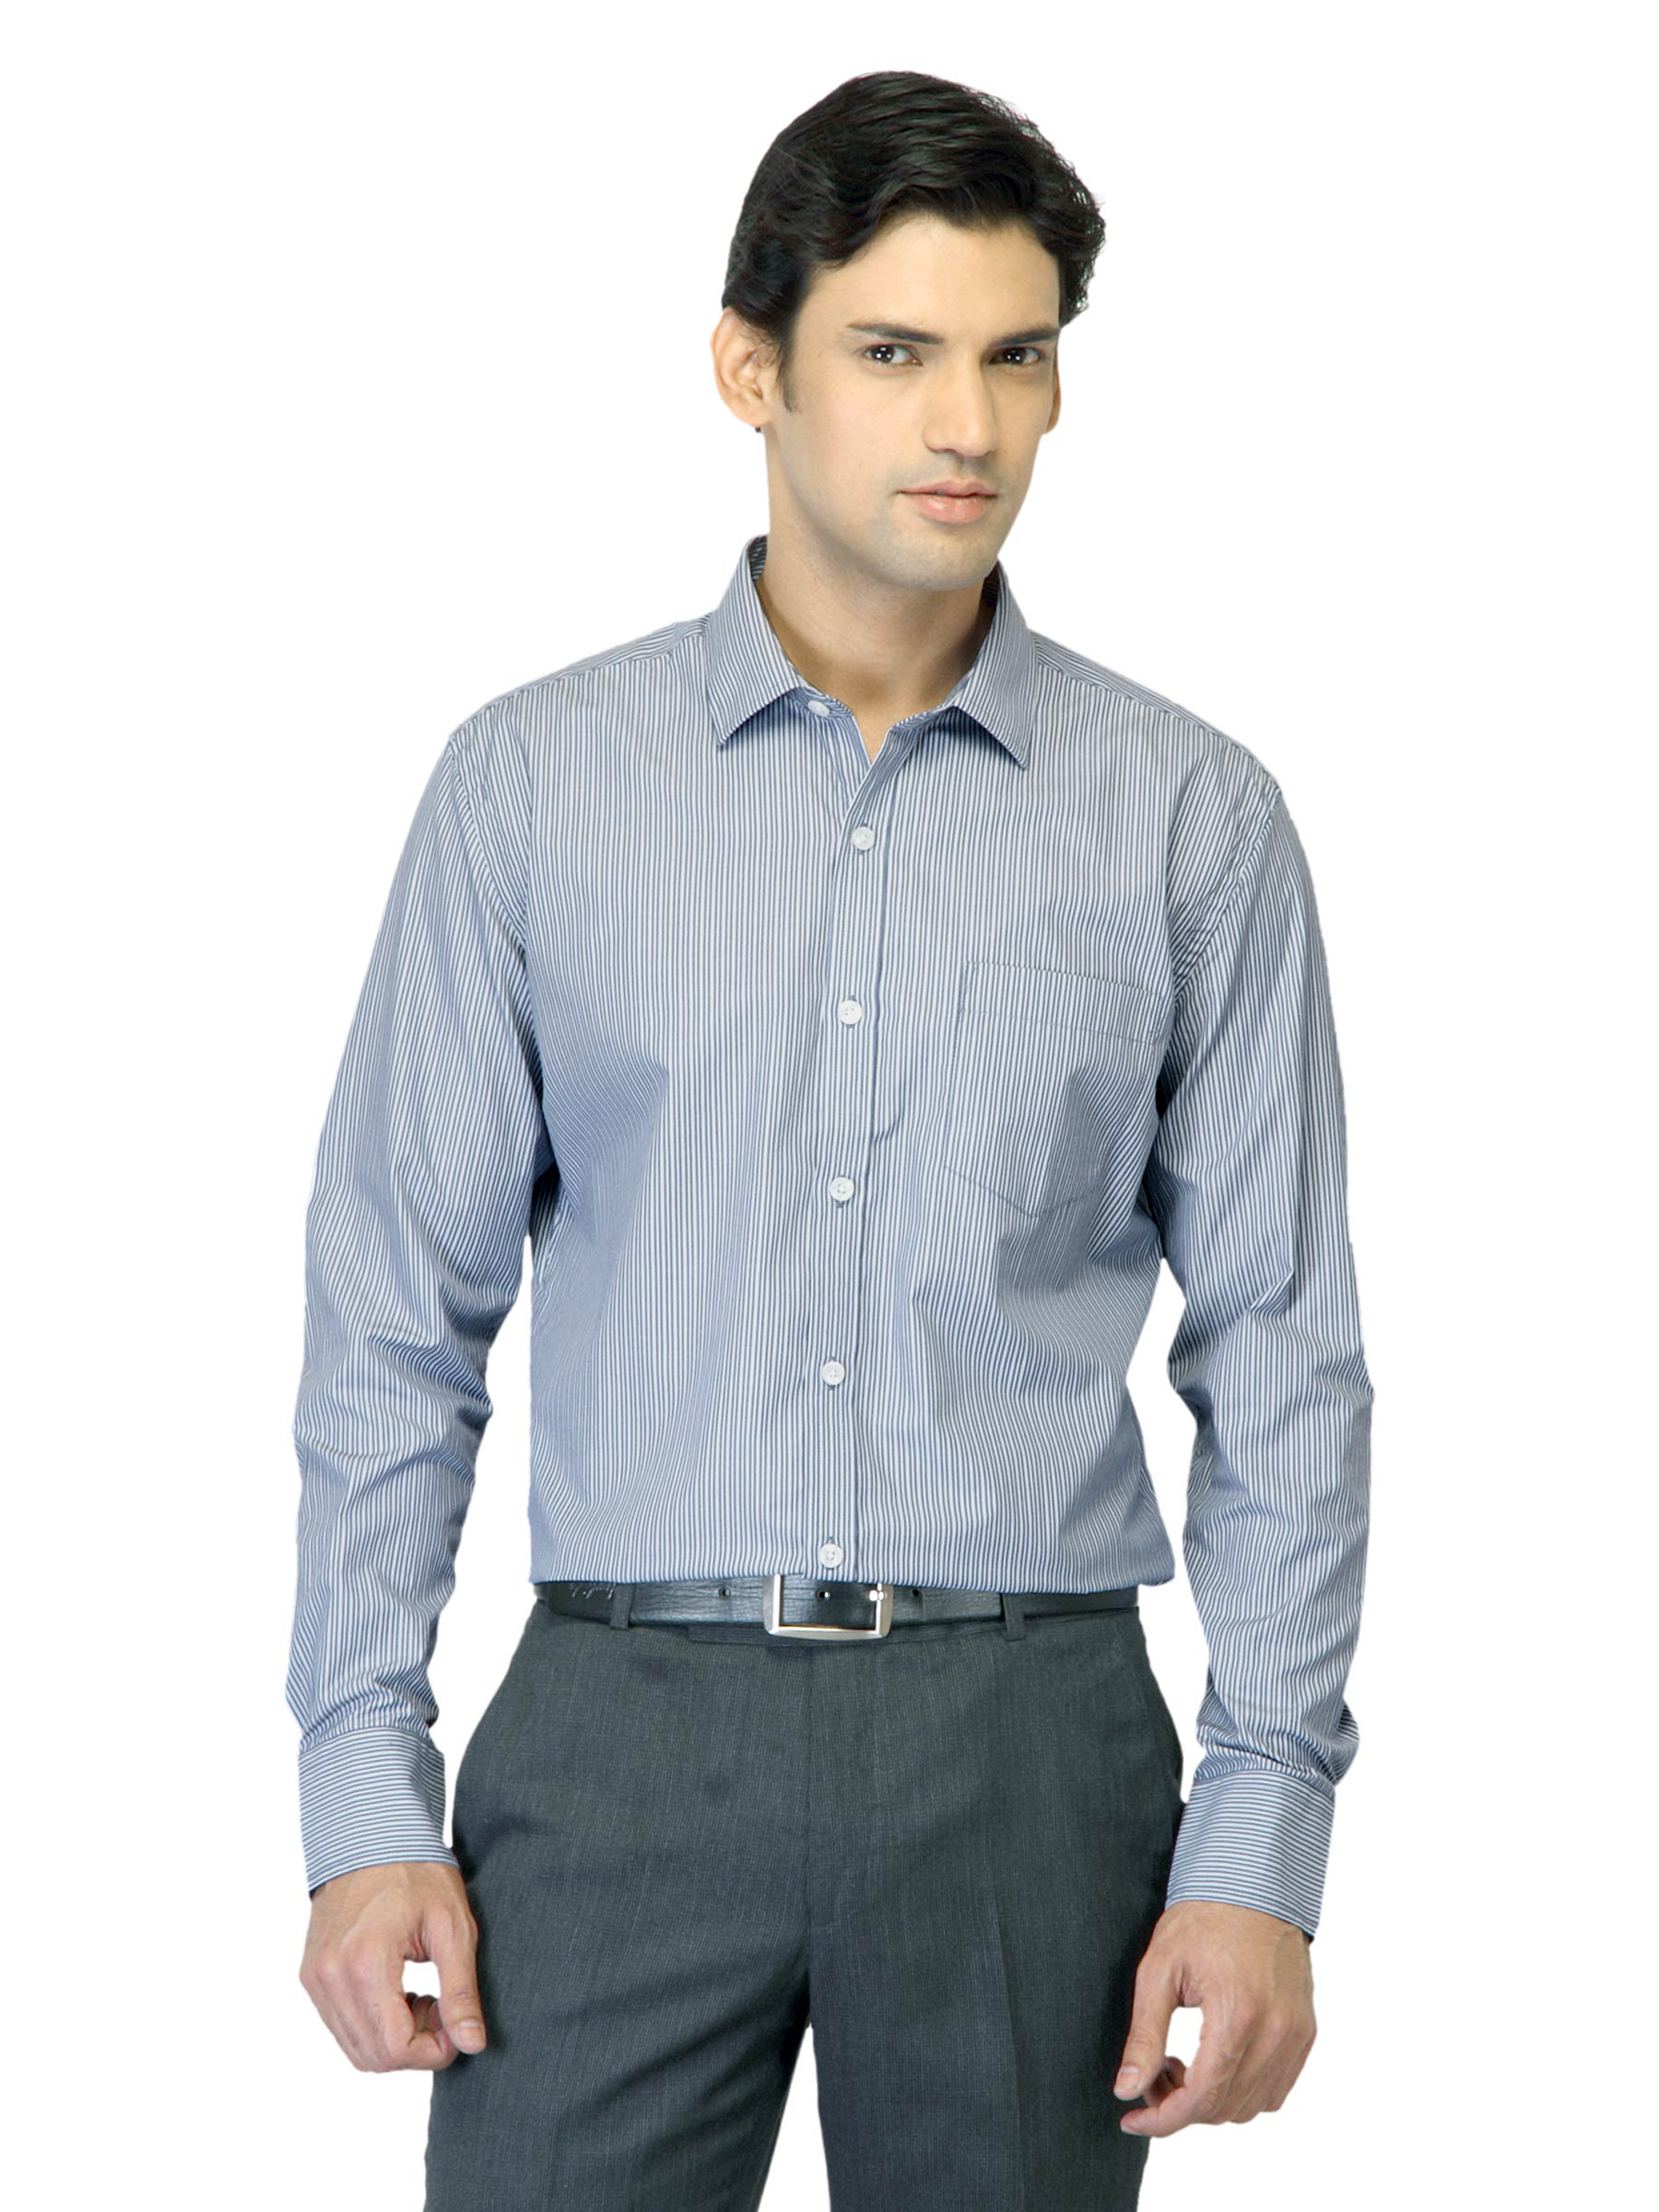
John Miller Men Striped Blue Shirt
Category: Apparel / Topwear / Shirts
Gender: Men
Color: Blue
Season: Summer 2012
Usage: Formal